Visit of the Marquis de Lafayette to the United States

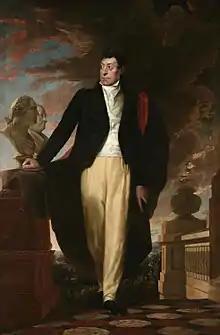
Portrait of General Lafayette by Samuel Morse in 1826

From July 1824 to September 1825, the French Marquis de Lafayette, the last surviving major general of the American Revolutionary War, made a tour of the 24 states in the United States. He was received by the populace with a hero's welcome at many stops, and many honors and monuments were presented to commemorate and memorialize the visit.